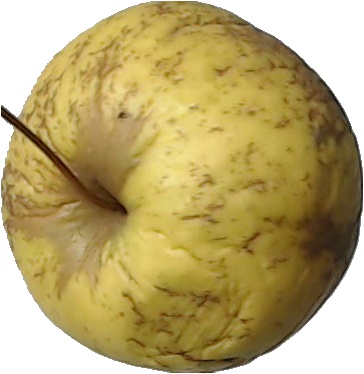
Label: apple_golden_1